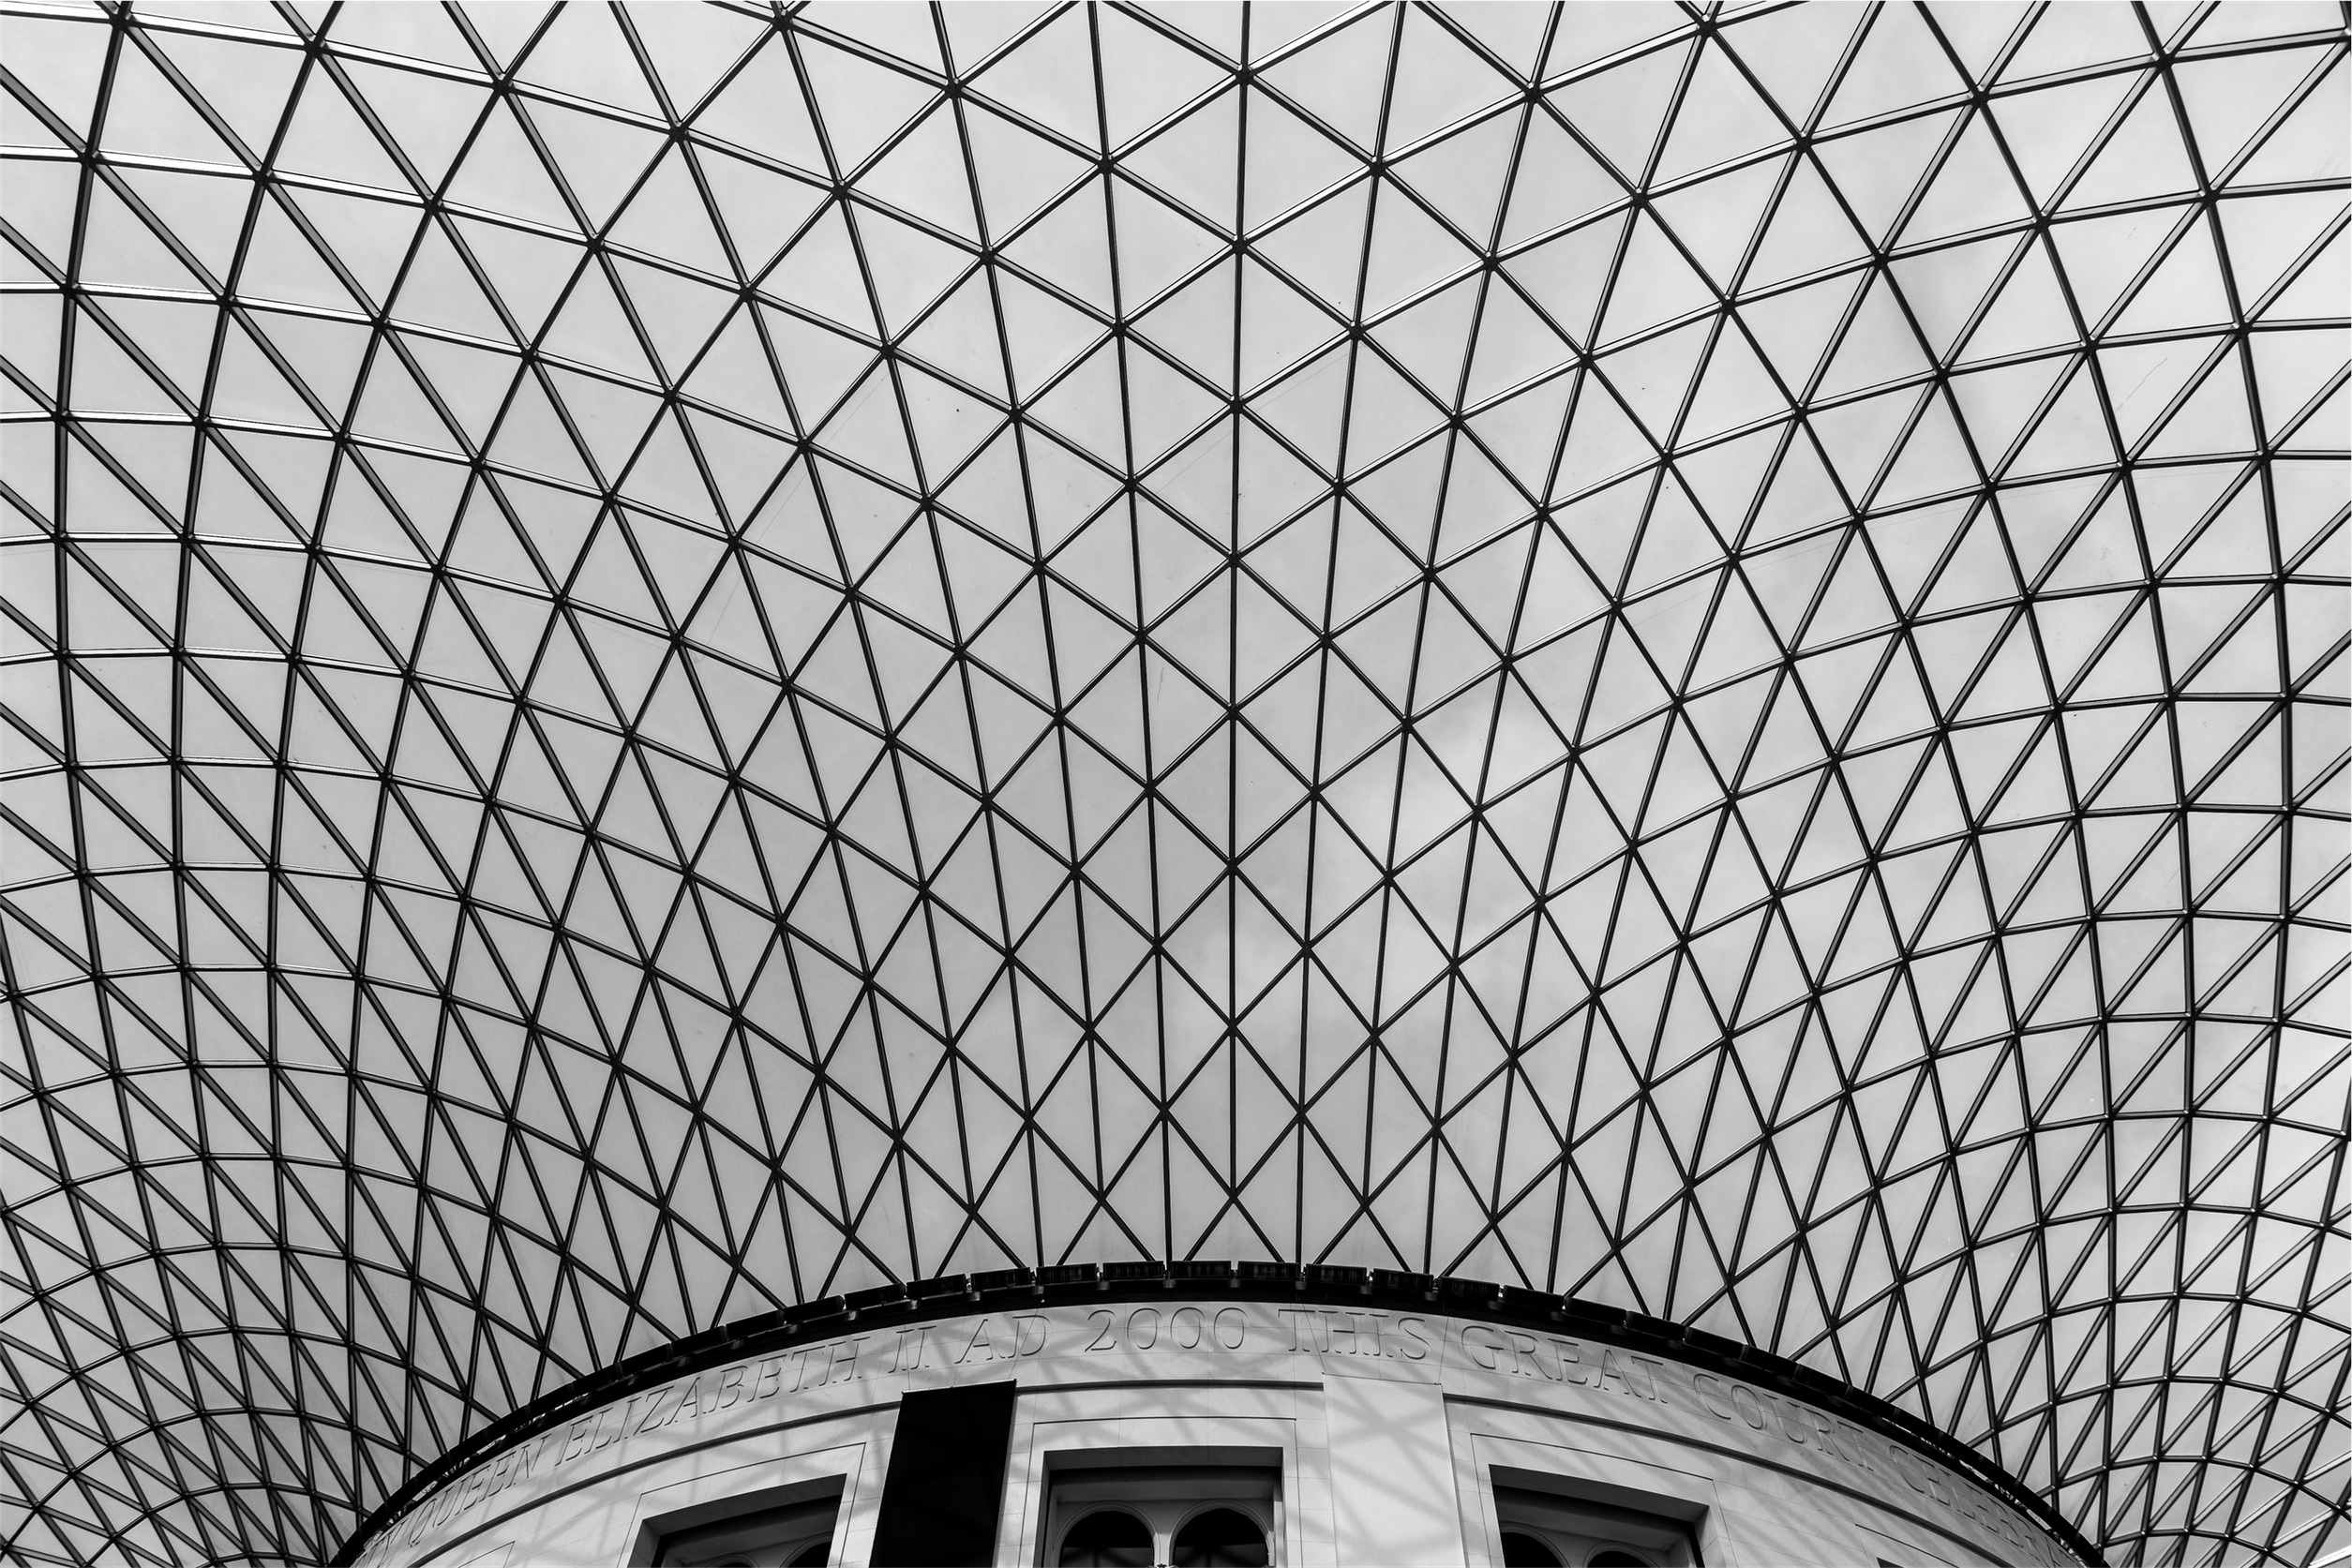
black and white, architecture, structure, glass, roof, building, skyscraper, ceiling, construction, pattern, line, metal, frame, facade, monochrome, modern, circle, design, symmetry, dome, contemporary, shape, daylighting, monochrome photography, outdoor structure, queen elizabeth ii great court